TxK

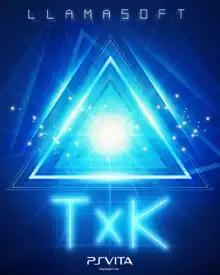

TxK is an action video game developed by Llamasoft and designed by Jeff Minter. The game was released on the PlayStation Vita on February 11, 2014. The game was planned for release on PC, PlayStation 4, and Android platforms until Atari made legal threats against Llamasoft, citing similarities between "TxK" and "Tempest 2000" (also designed and programmed by Minter).